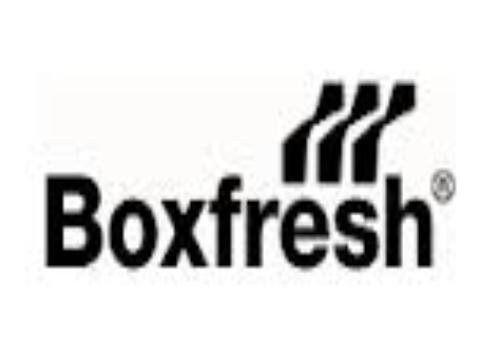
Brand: Boxfresh
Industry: Clothes